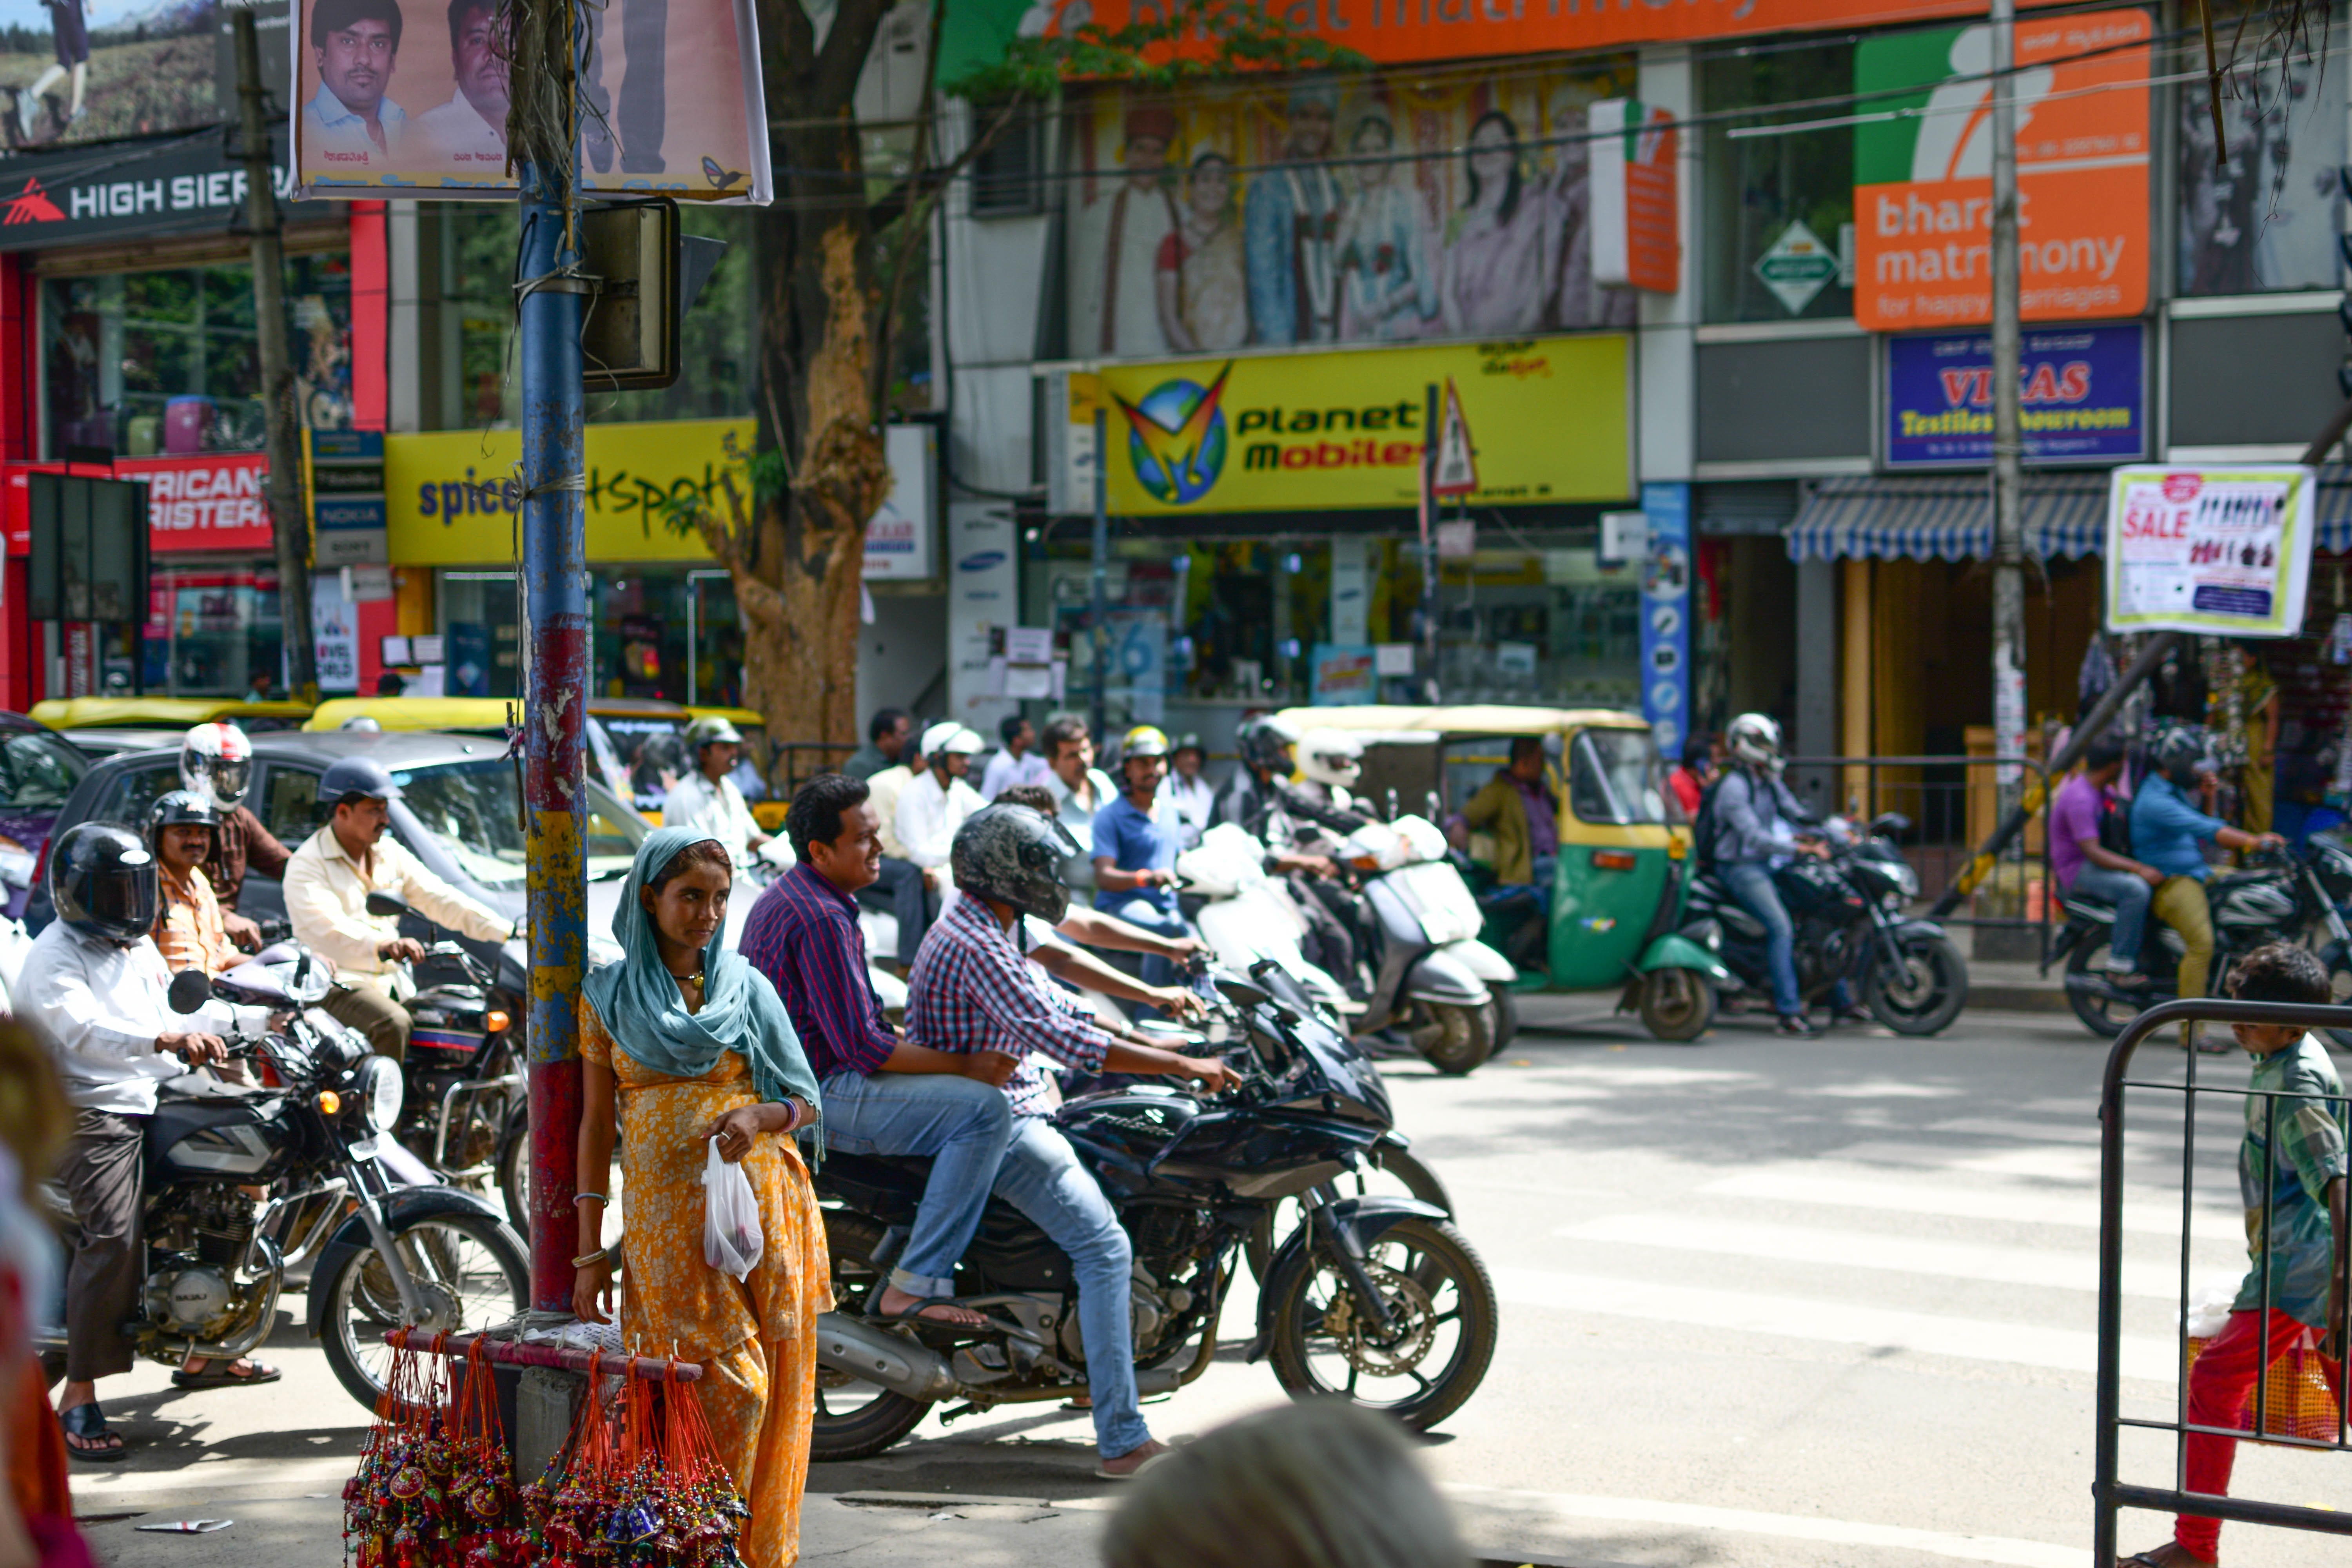
pedestrian, road, traffic, street, city, vendor, vehicle, market, tourism, public space, infrastructure, human settlement